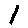
Label: 1